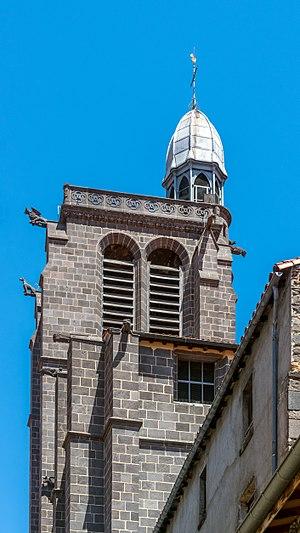
Clocher d'Église Notre-Dame de Prospérité à Clermont-Ferrand, Puy-de-Dôme, France This building is classé au titre des Monuments Historiques. It is indexed in the Base Mérimée, a database of architectural heritage maintained by the French Ministry of Culture,
Cet article recense les monuments historiques français classés en 1846.
L'église Notre-Dame-de-Prospérité ou église Notre-Dame de Montferrand est une ancienne collégiale catholique située à Montferrand à Clermont-Ferrand, en Auvergne. Elle est classée monuments historiques en 1846.
Cette liste contient les objets immobiliers et mobiliers de la ville de Clermont-Ferrand classés ou inscrits aux monuments historiques.
Montferrand était du XIIᵉ siècle à 1630 une ville comtale et une ville autonome jusqu'à 1731, moment où l'édit de Troyes est appliqué fusionnant ainsi les deux villes de Clermont et Montferrand, longtemps rivales. Montferrand est aujourd'hui un quartier de la ville de Clermont-Ferrand, dans le département français du Puy-de-Dôme en région Auvergne-Rhône-Alpes.